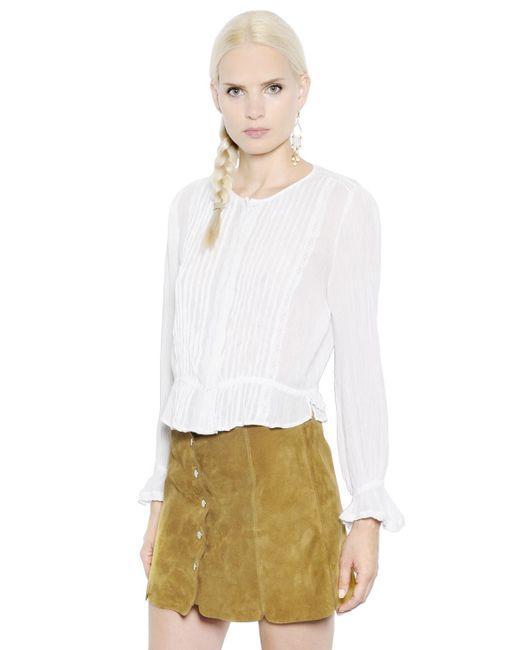
Damen feine Faltenbluse in Weiß